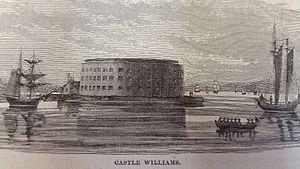
Castle Williams est une fortification circulaire de grès rouge sur la pointe nord-ouest de Governors Island, à l'entrée du port de New York. Il fait partie d'un système de forts conçu et construit au début du 19e siècle pour protéger la ville de New York des attaques navales. C'est un point de repère important dans le port de New York. Avec Fort Jay, il est géré par le National Park Service dans le cadre du Governors Island National Monument.